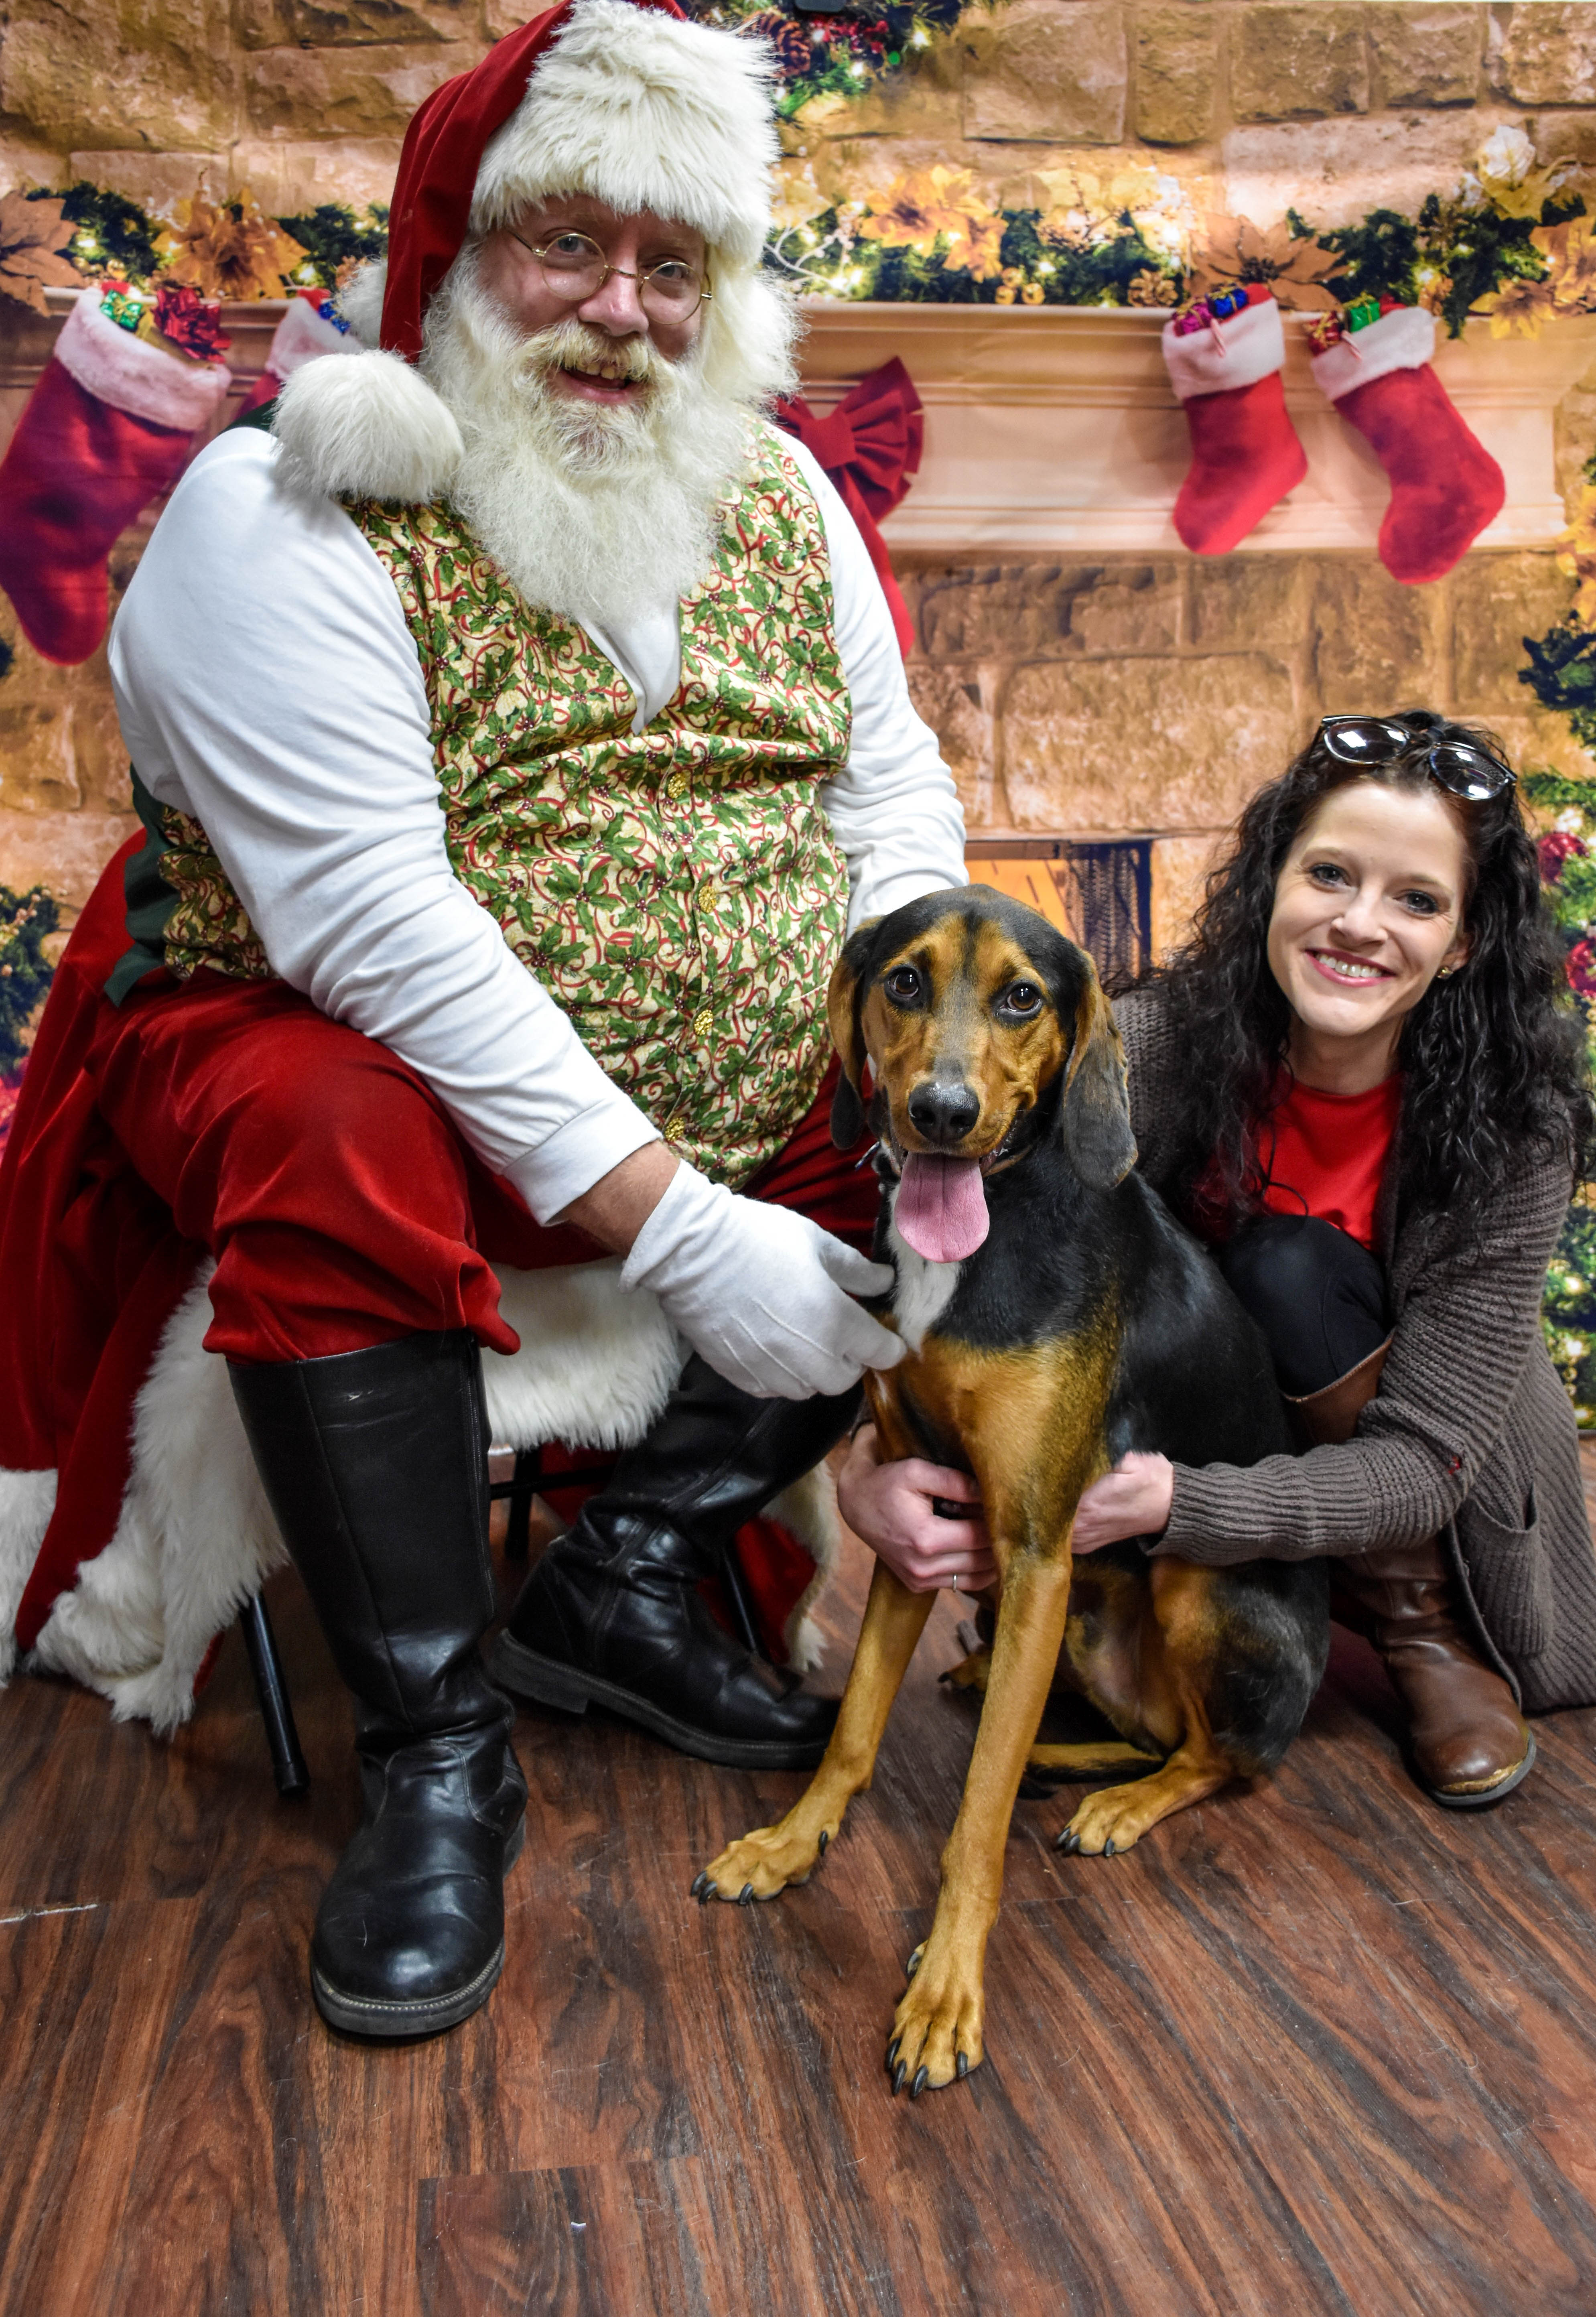
dogs, santa, adorable, christmas, dog, canidae, dog breed, carnivore, companion dog, fawn, christmas eve, costume, guard dog, sitting, dachshund, santa claus, christmas tree